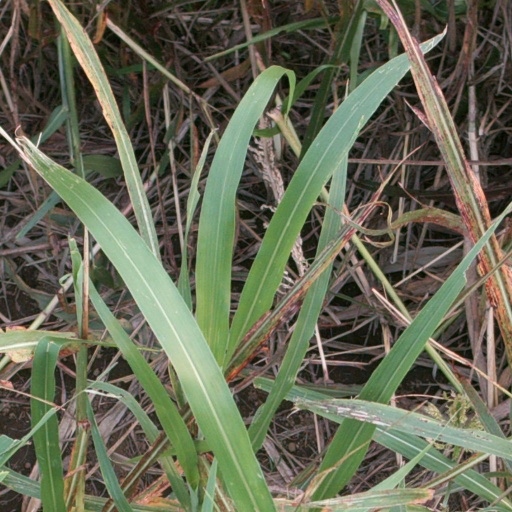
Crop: sorghum